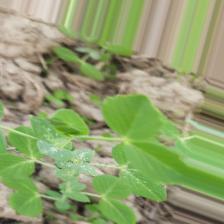
Label: Powdery Mildew